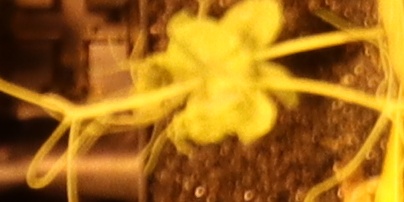
Label: Field Pea